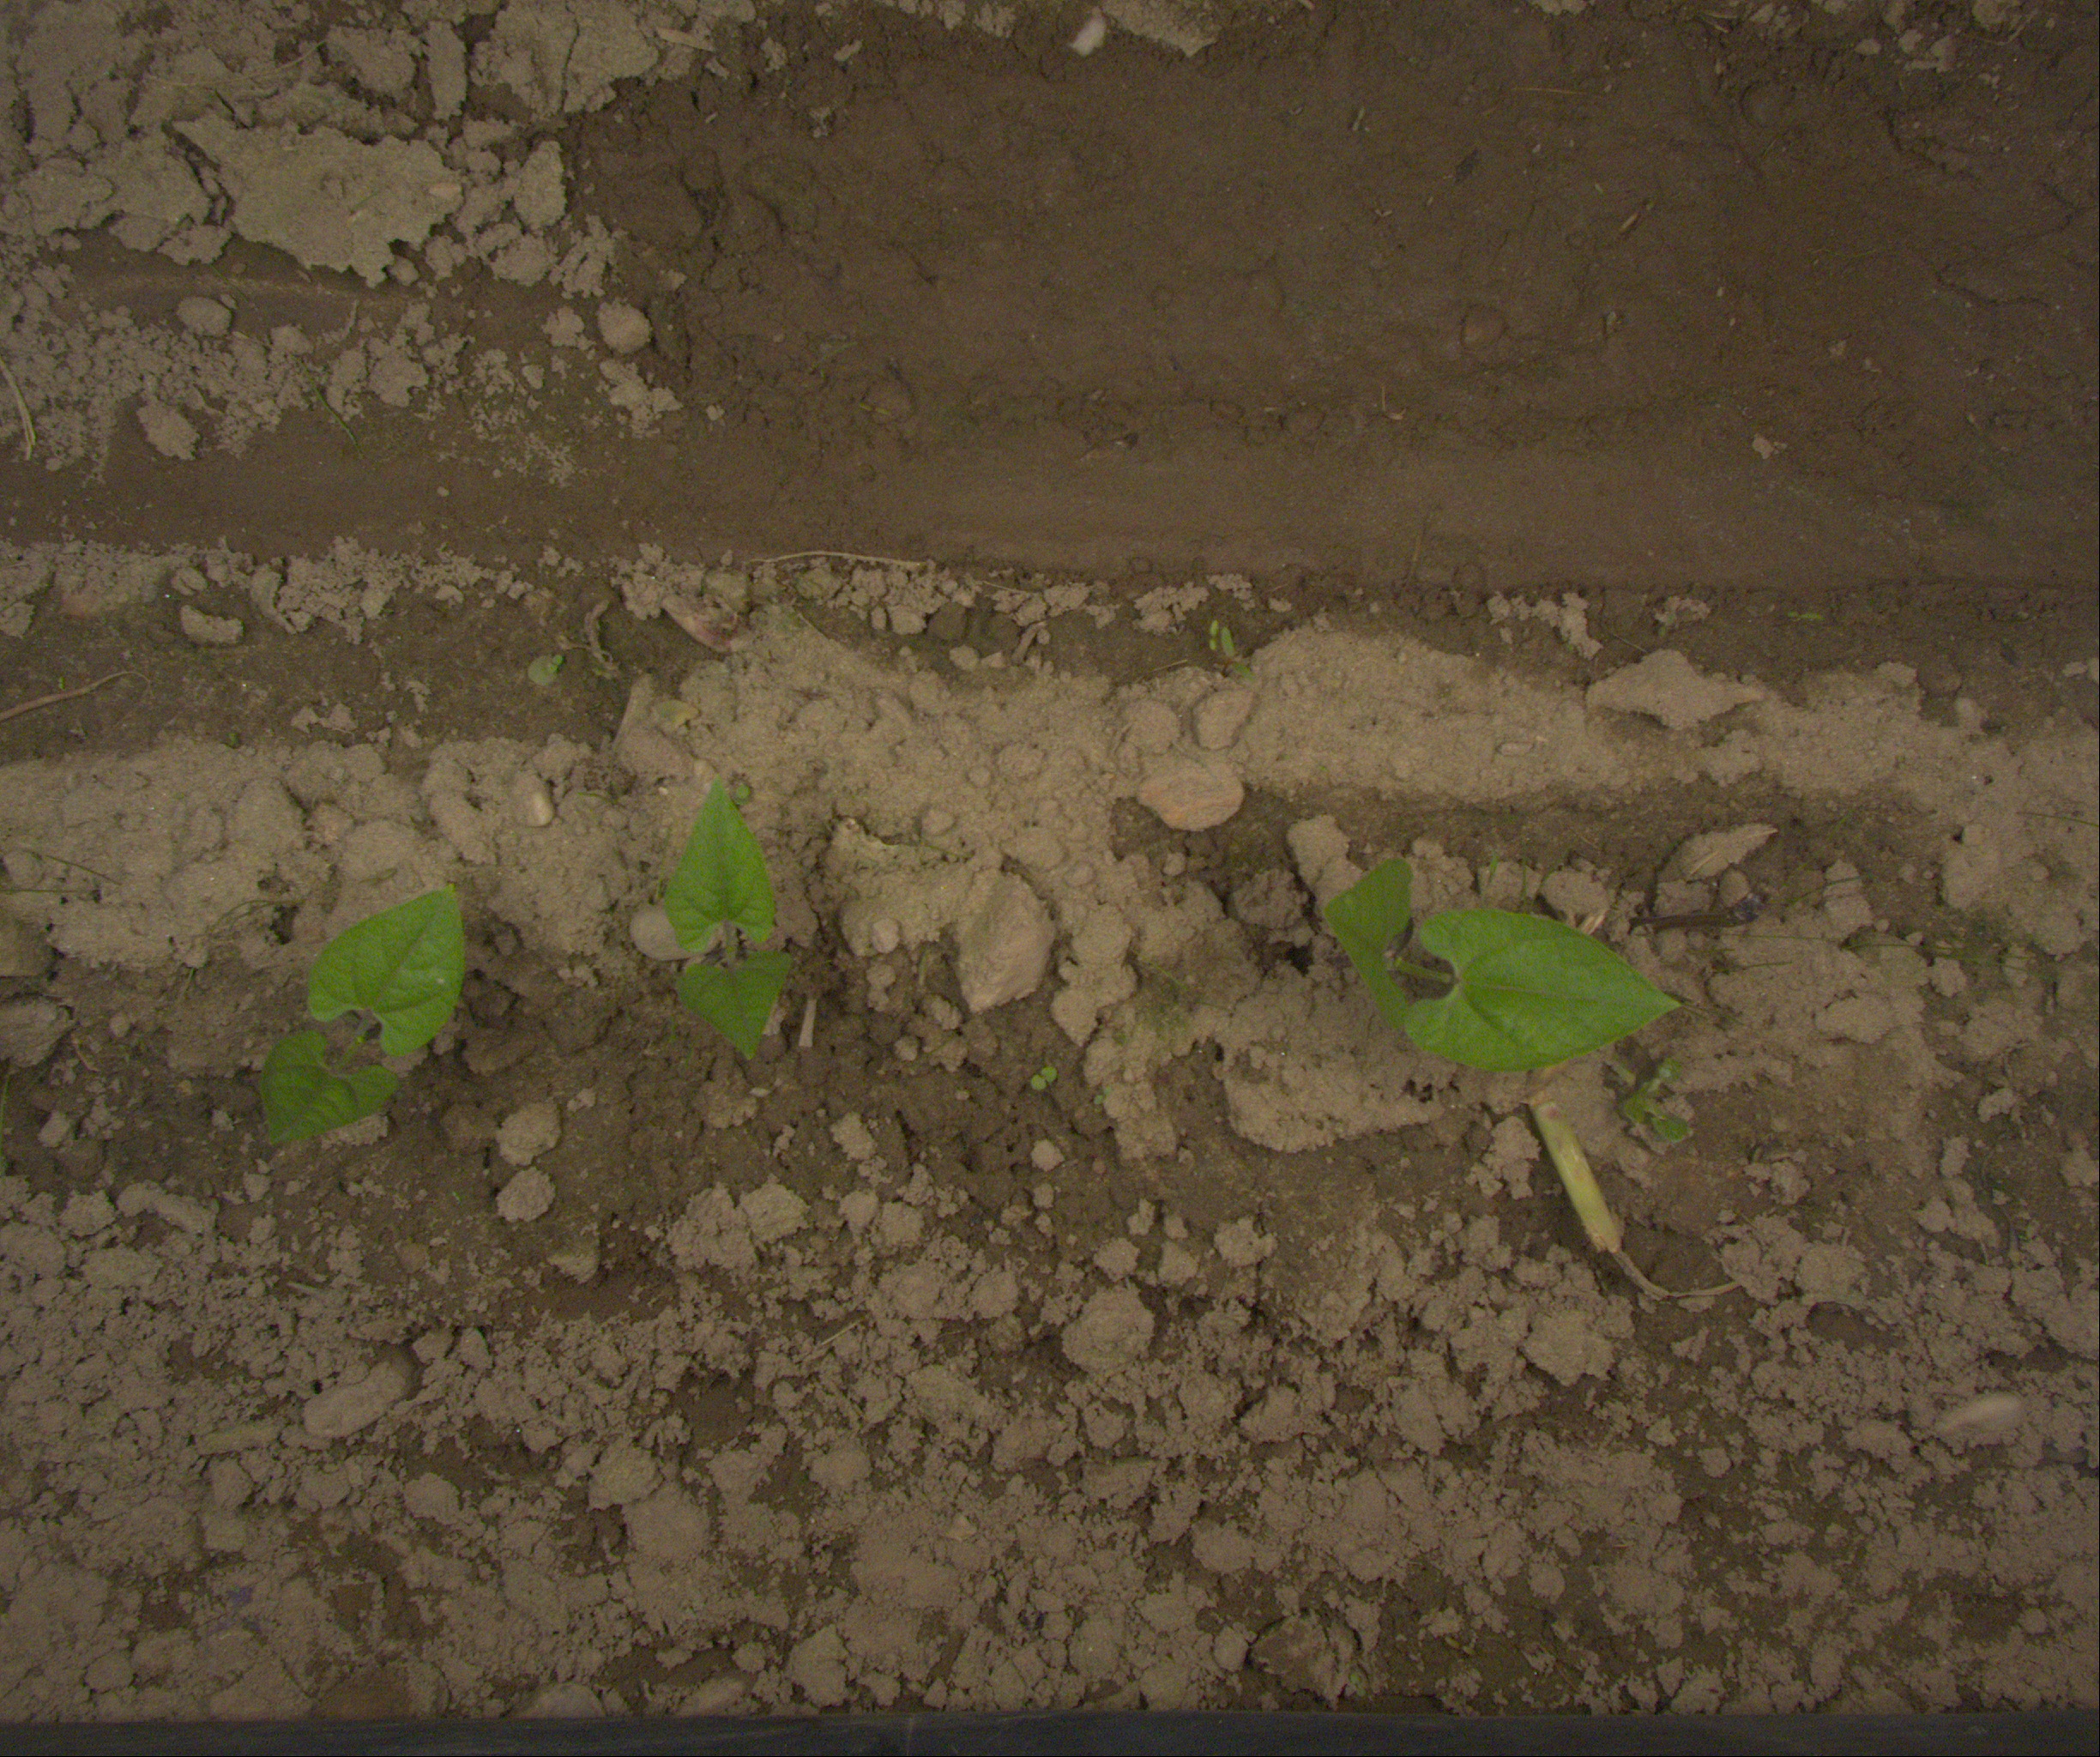
Crop: bean
Objects: bean, bean, bean, stem_bean, stem_bean, stem_bean